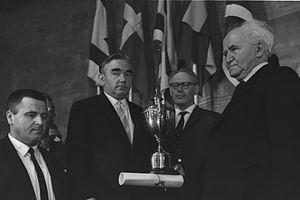
L'Olympiade d'échecs de 1964 est une compétition mondiale par équipes et par pays organisée par la FIDE. Les pays s'affrontent sur 4 échiquiers. Chaque équipe peut présenter 6 joueurs.